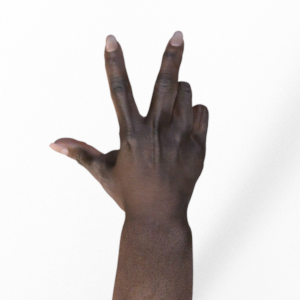
Label: scissors